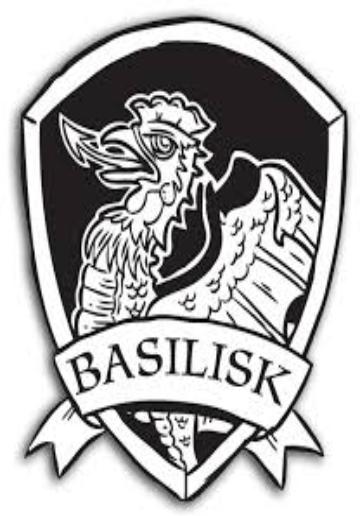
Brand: basilisk
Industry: Others